CJUC-FM

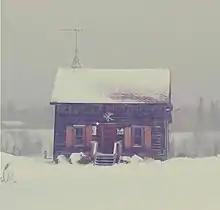
Chambers House, Whitehorse, YT Canada

CJUC-FM is a Canadian community radio station that broadcasts at 92.5 FM at 50 watts in Whitehorse, Yukon.